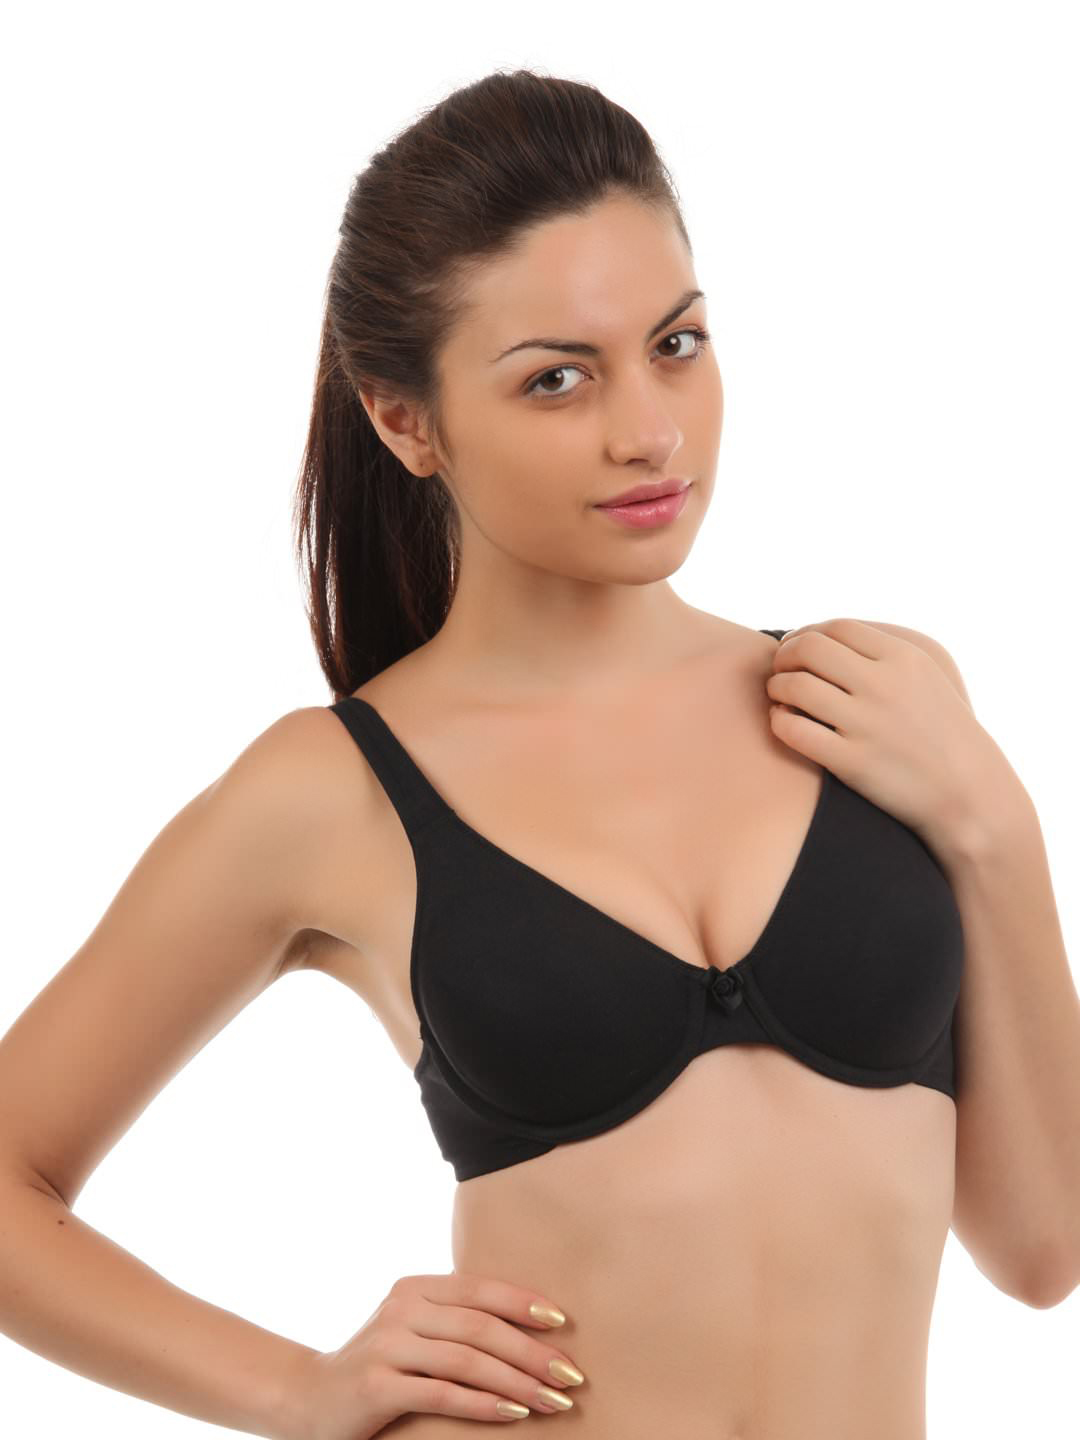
Peri Peri Women Black Bra
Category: Apparel / Innerwear / Bra
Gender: Women
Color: Black
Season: Summer 2017
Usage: Casual